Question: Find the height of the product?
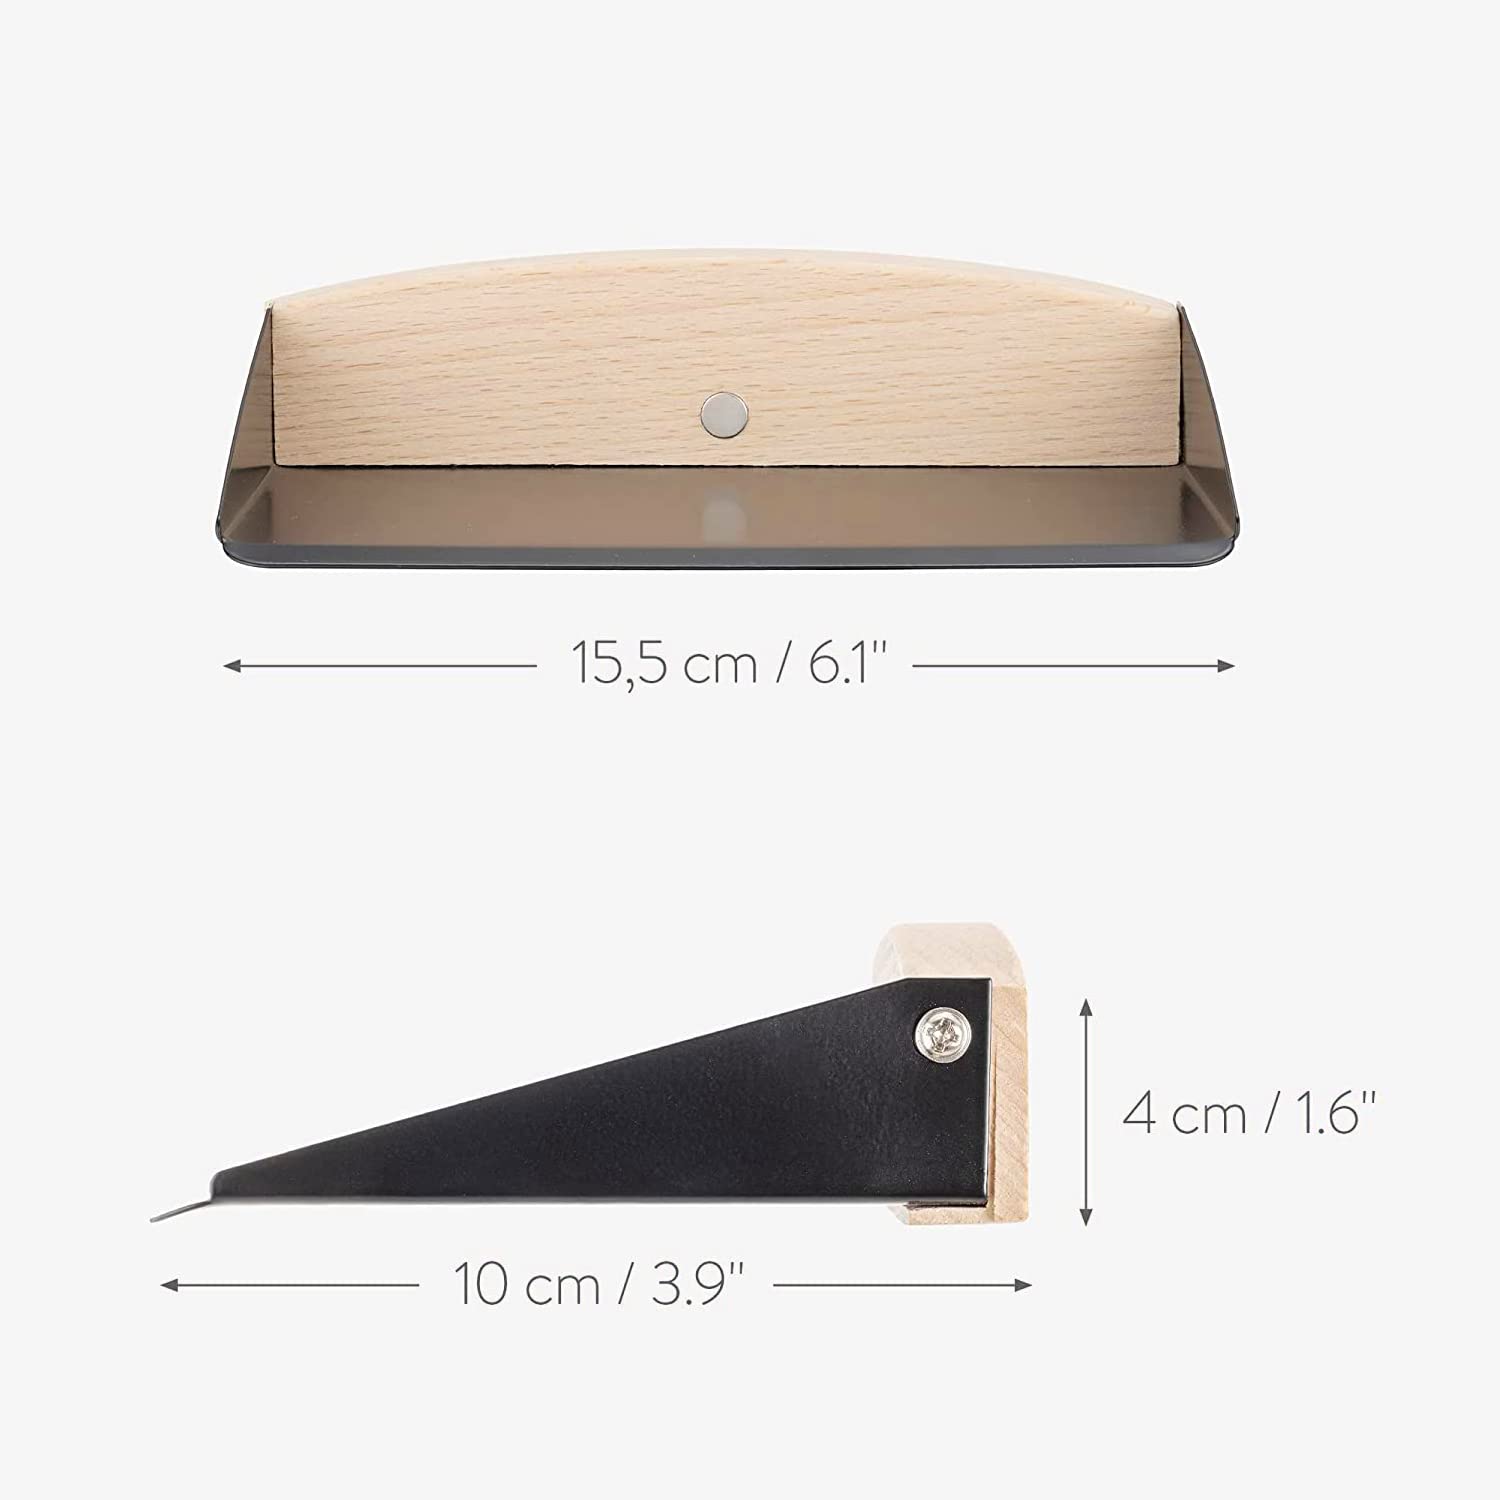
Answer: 15.5 centimetre